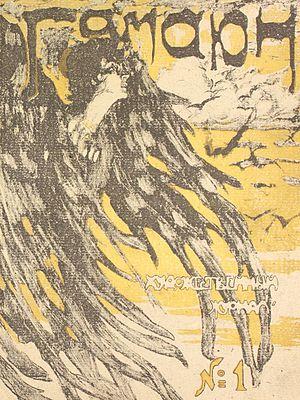
Alexandre Vakhrameïev, né le 26 février 1874 en Russie dans le village de Permogore, Gouvernement de Vologda et mort le 16 mars 1926 à Léningrad en Russie, est un peintre et graphiste russe du premier quart du XXᵉ siècle, professeur, pédagogue à l'Académie russe des Beaux-Arts.